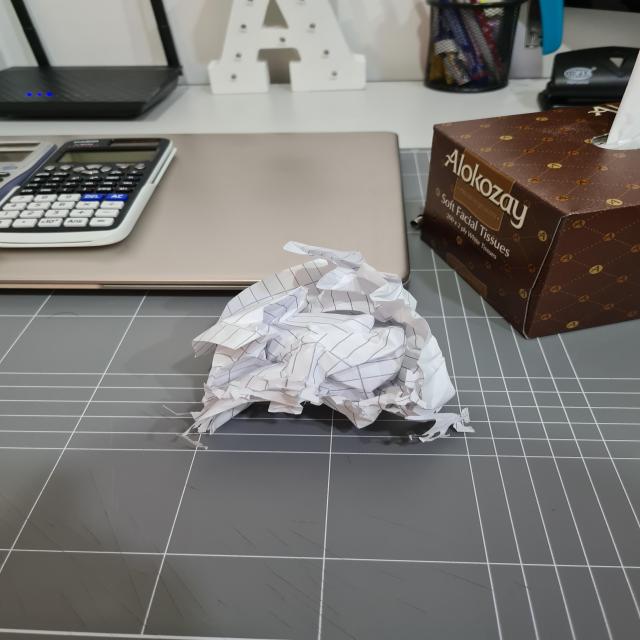
Label: tissues